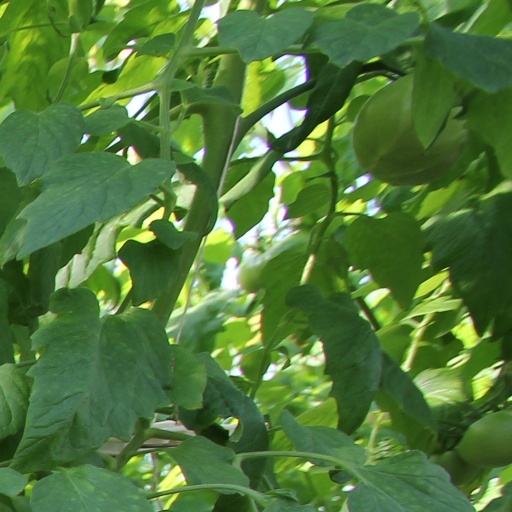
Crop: tomato